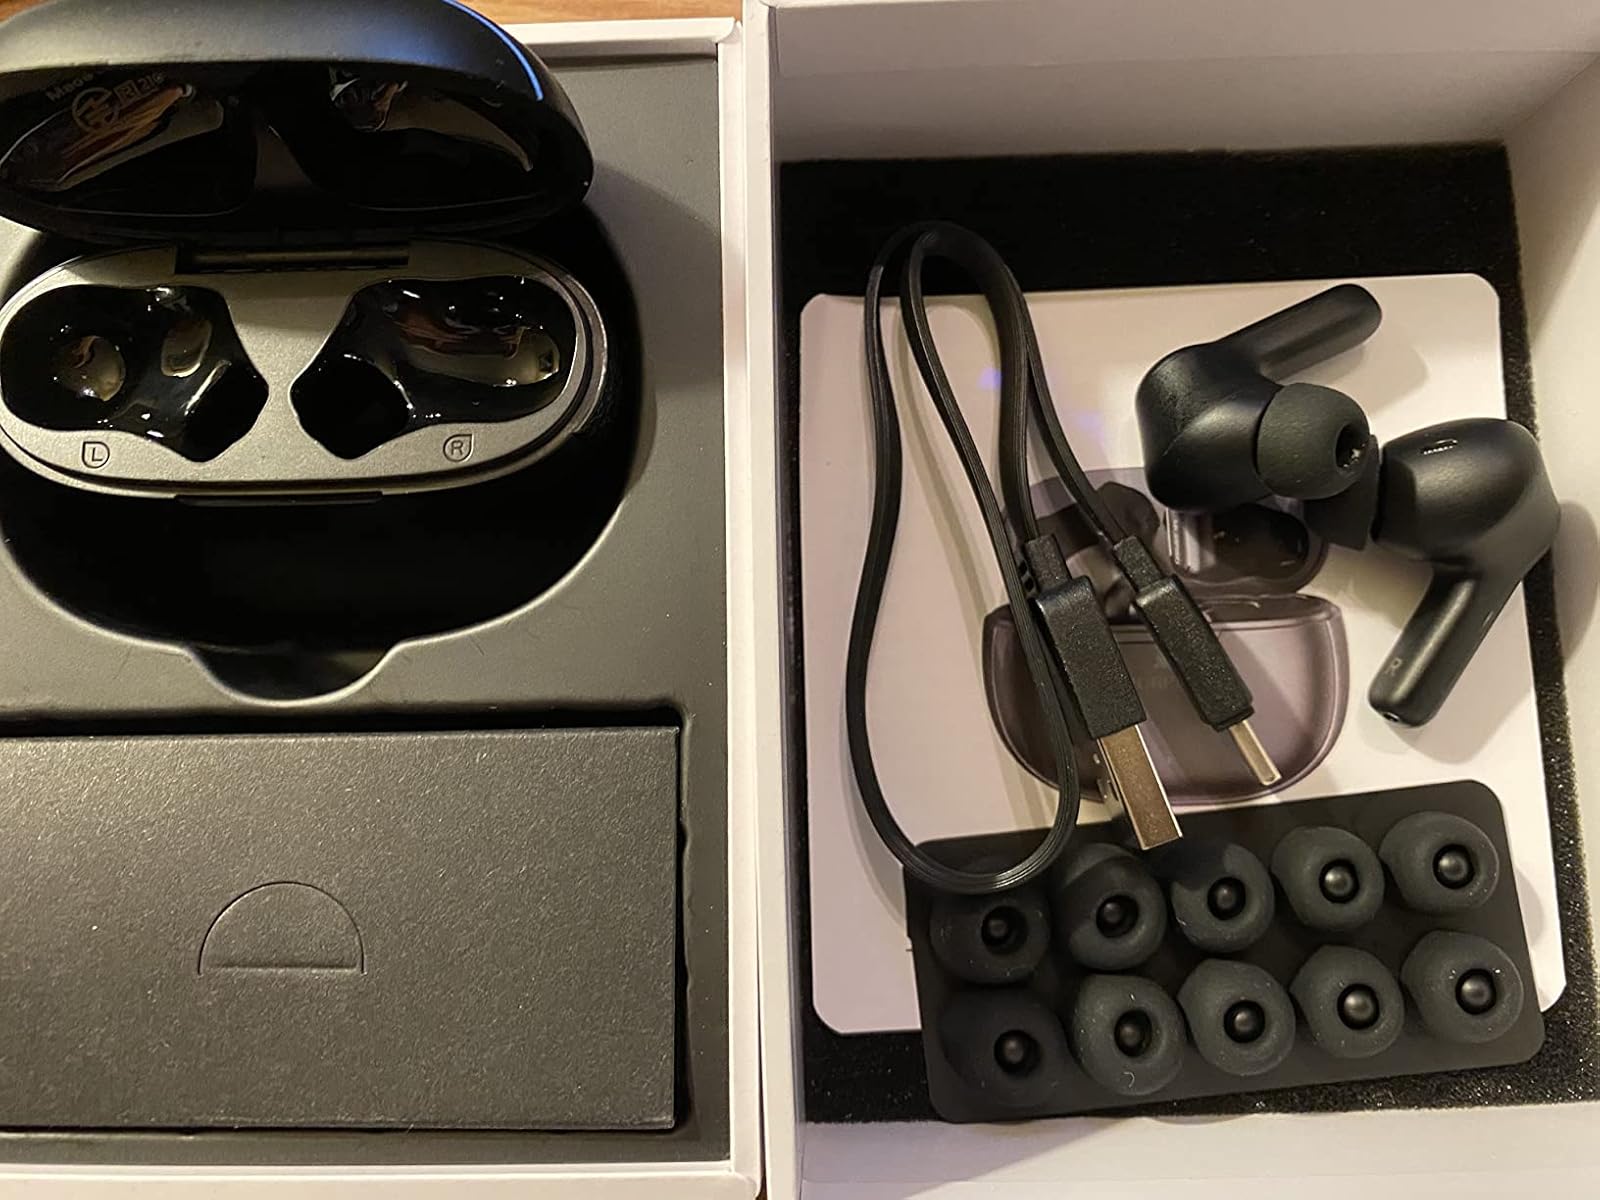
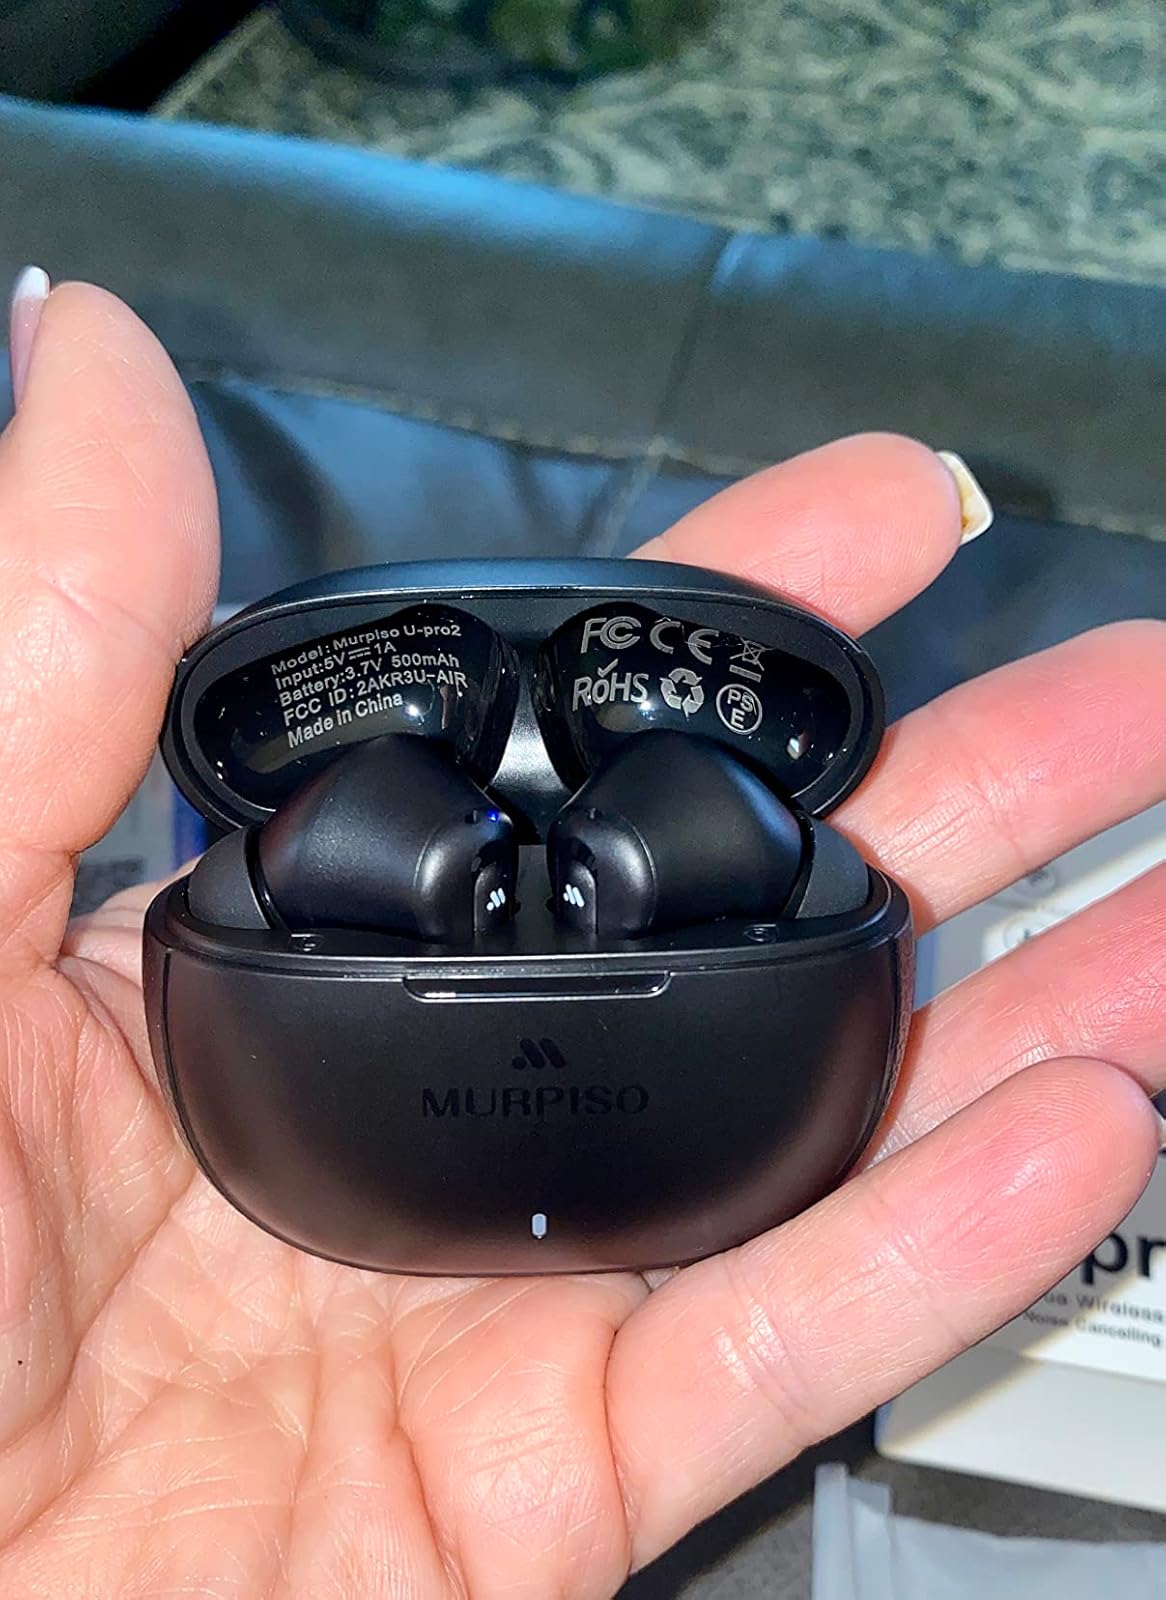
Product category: earbuds
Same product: yes